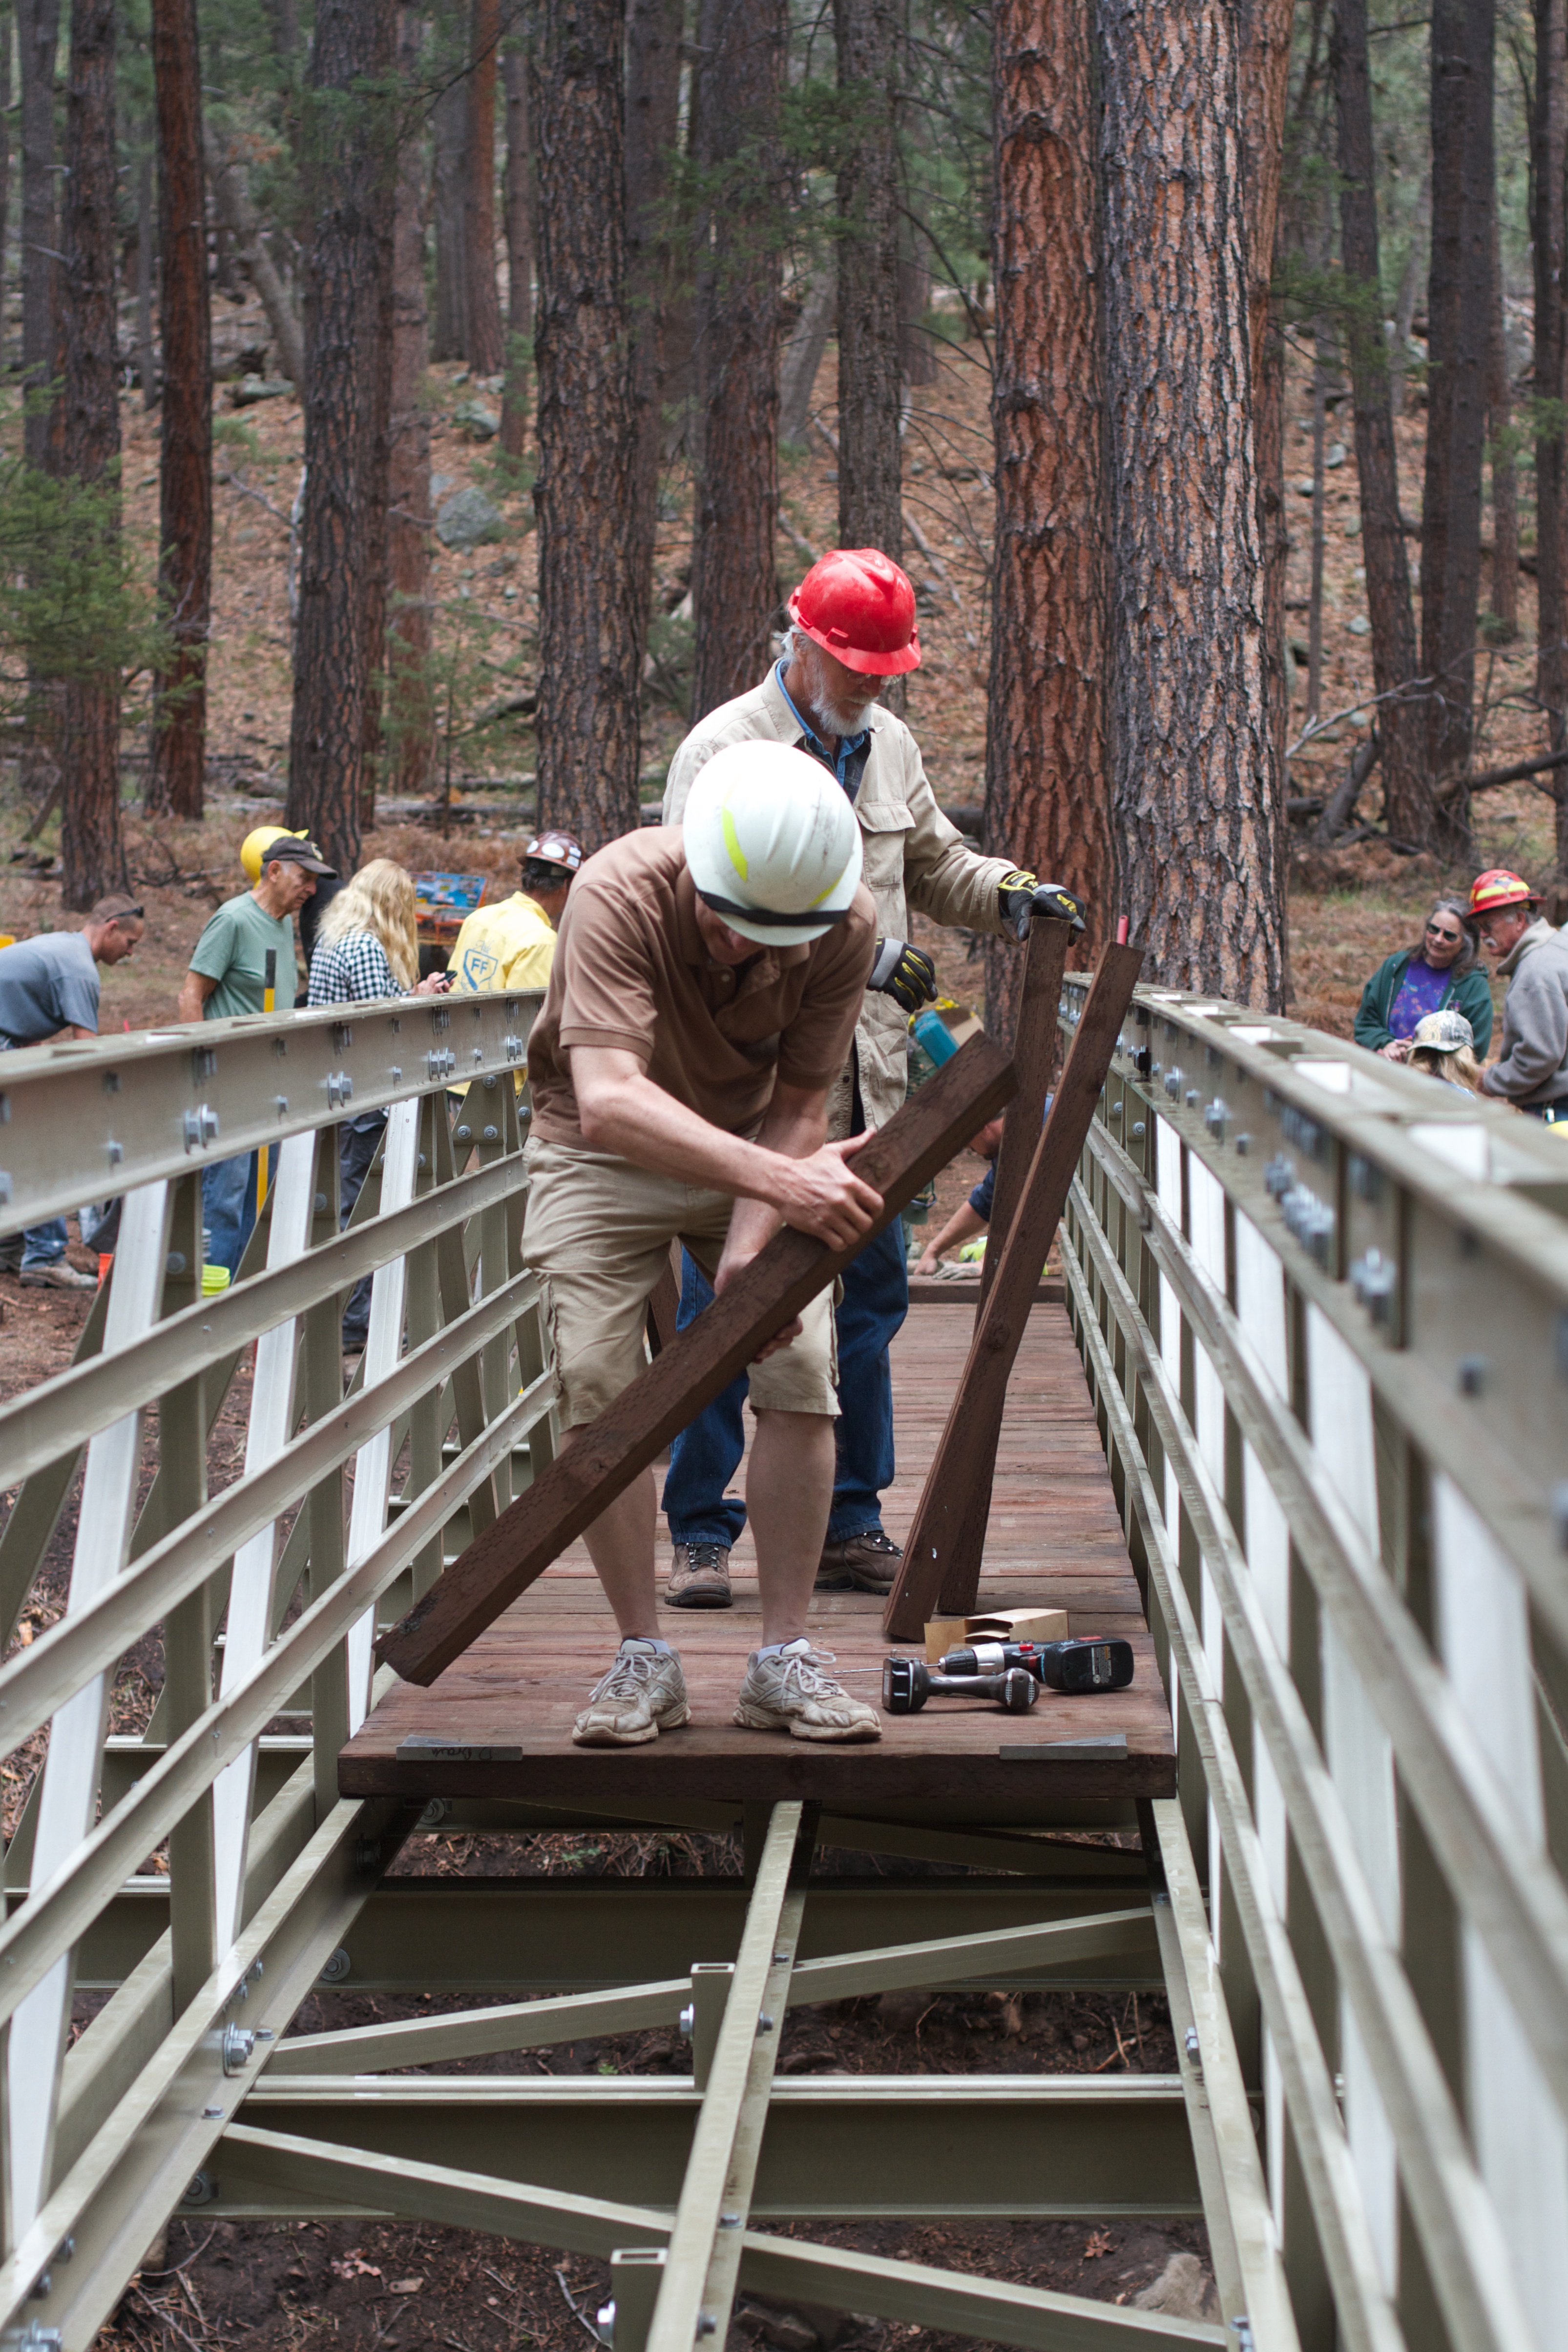
sports, pstrails